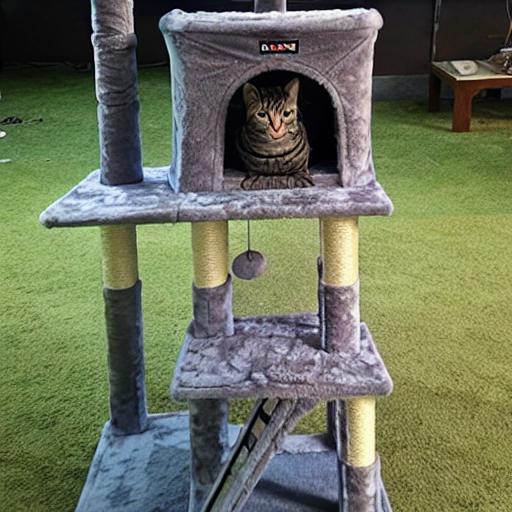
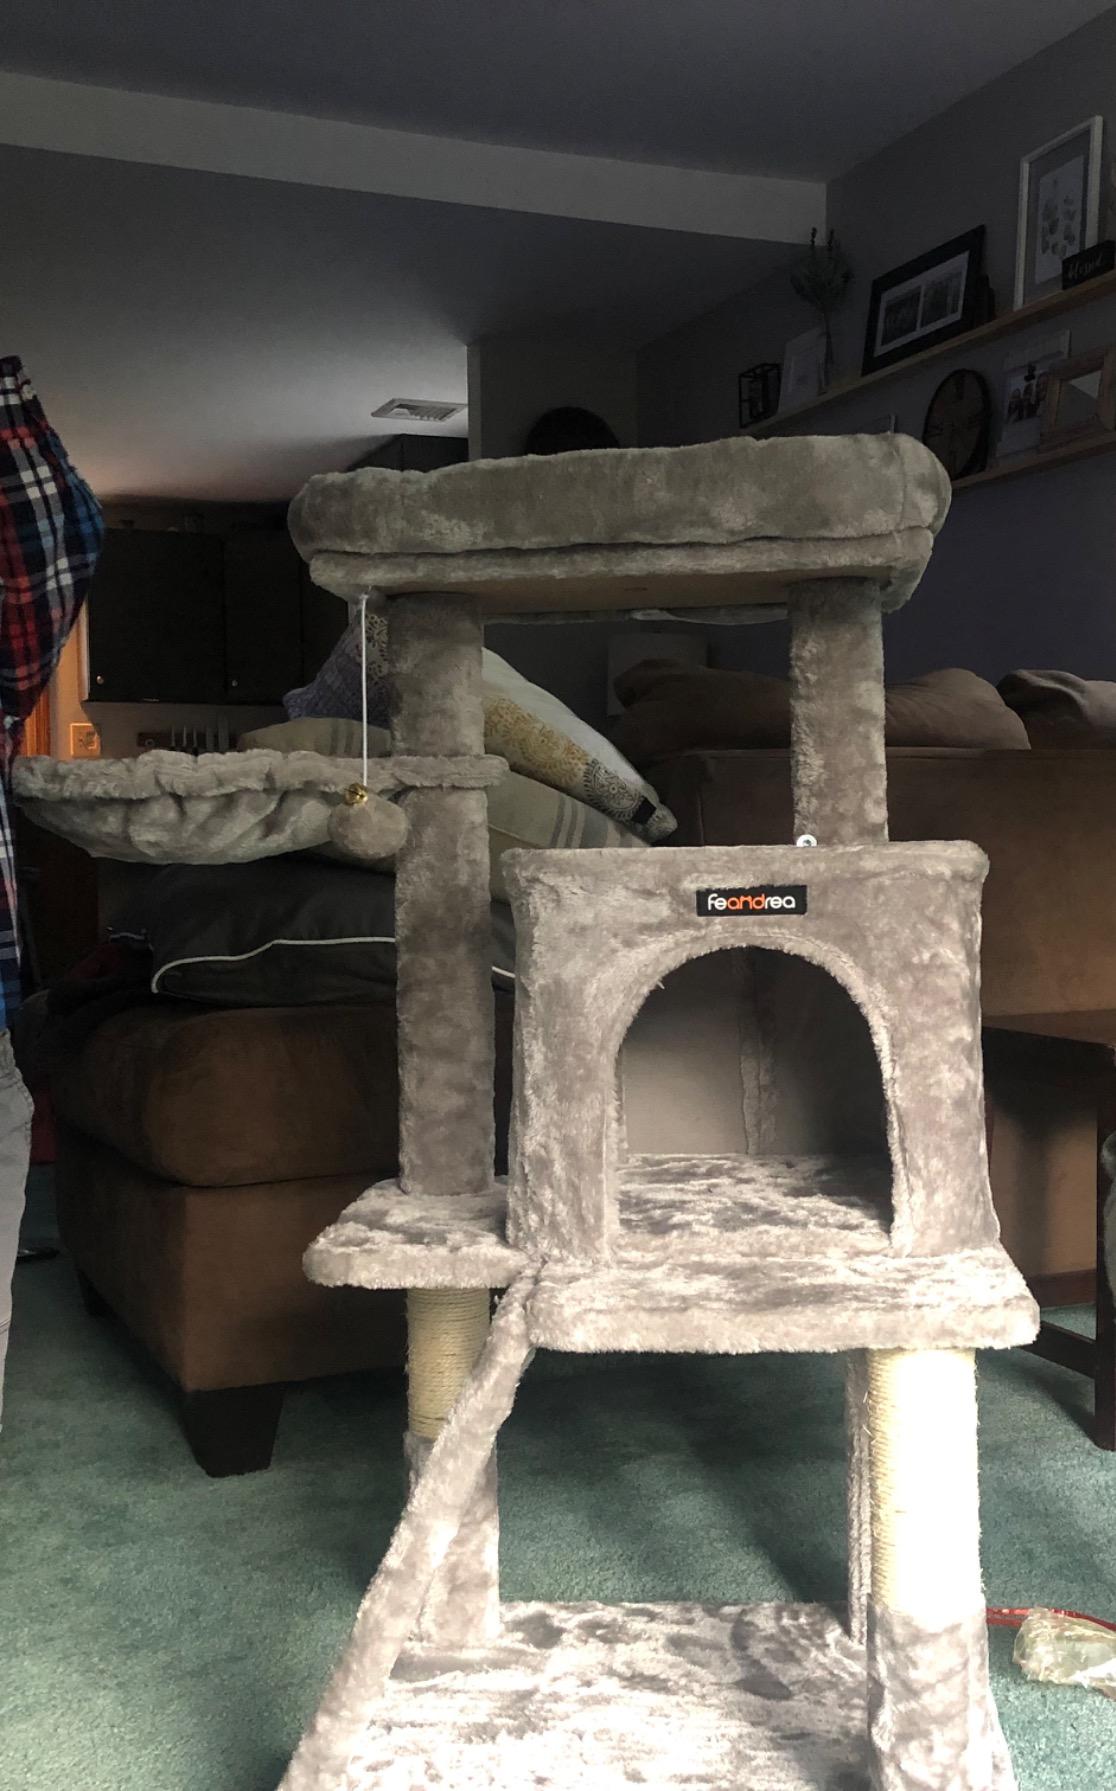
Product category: items_cat tree
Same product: no